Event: Nepal Earthquake
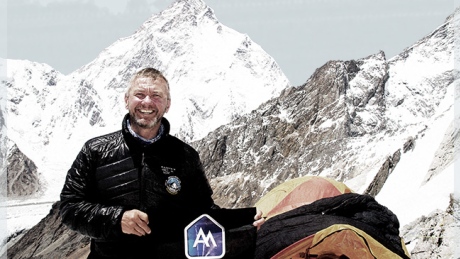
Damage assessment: no_damage